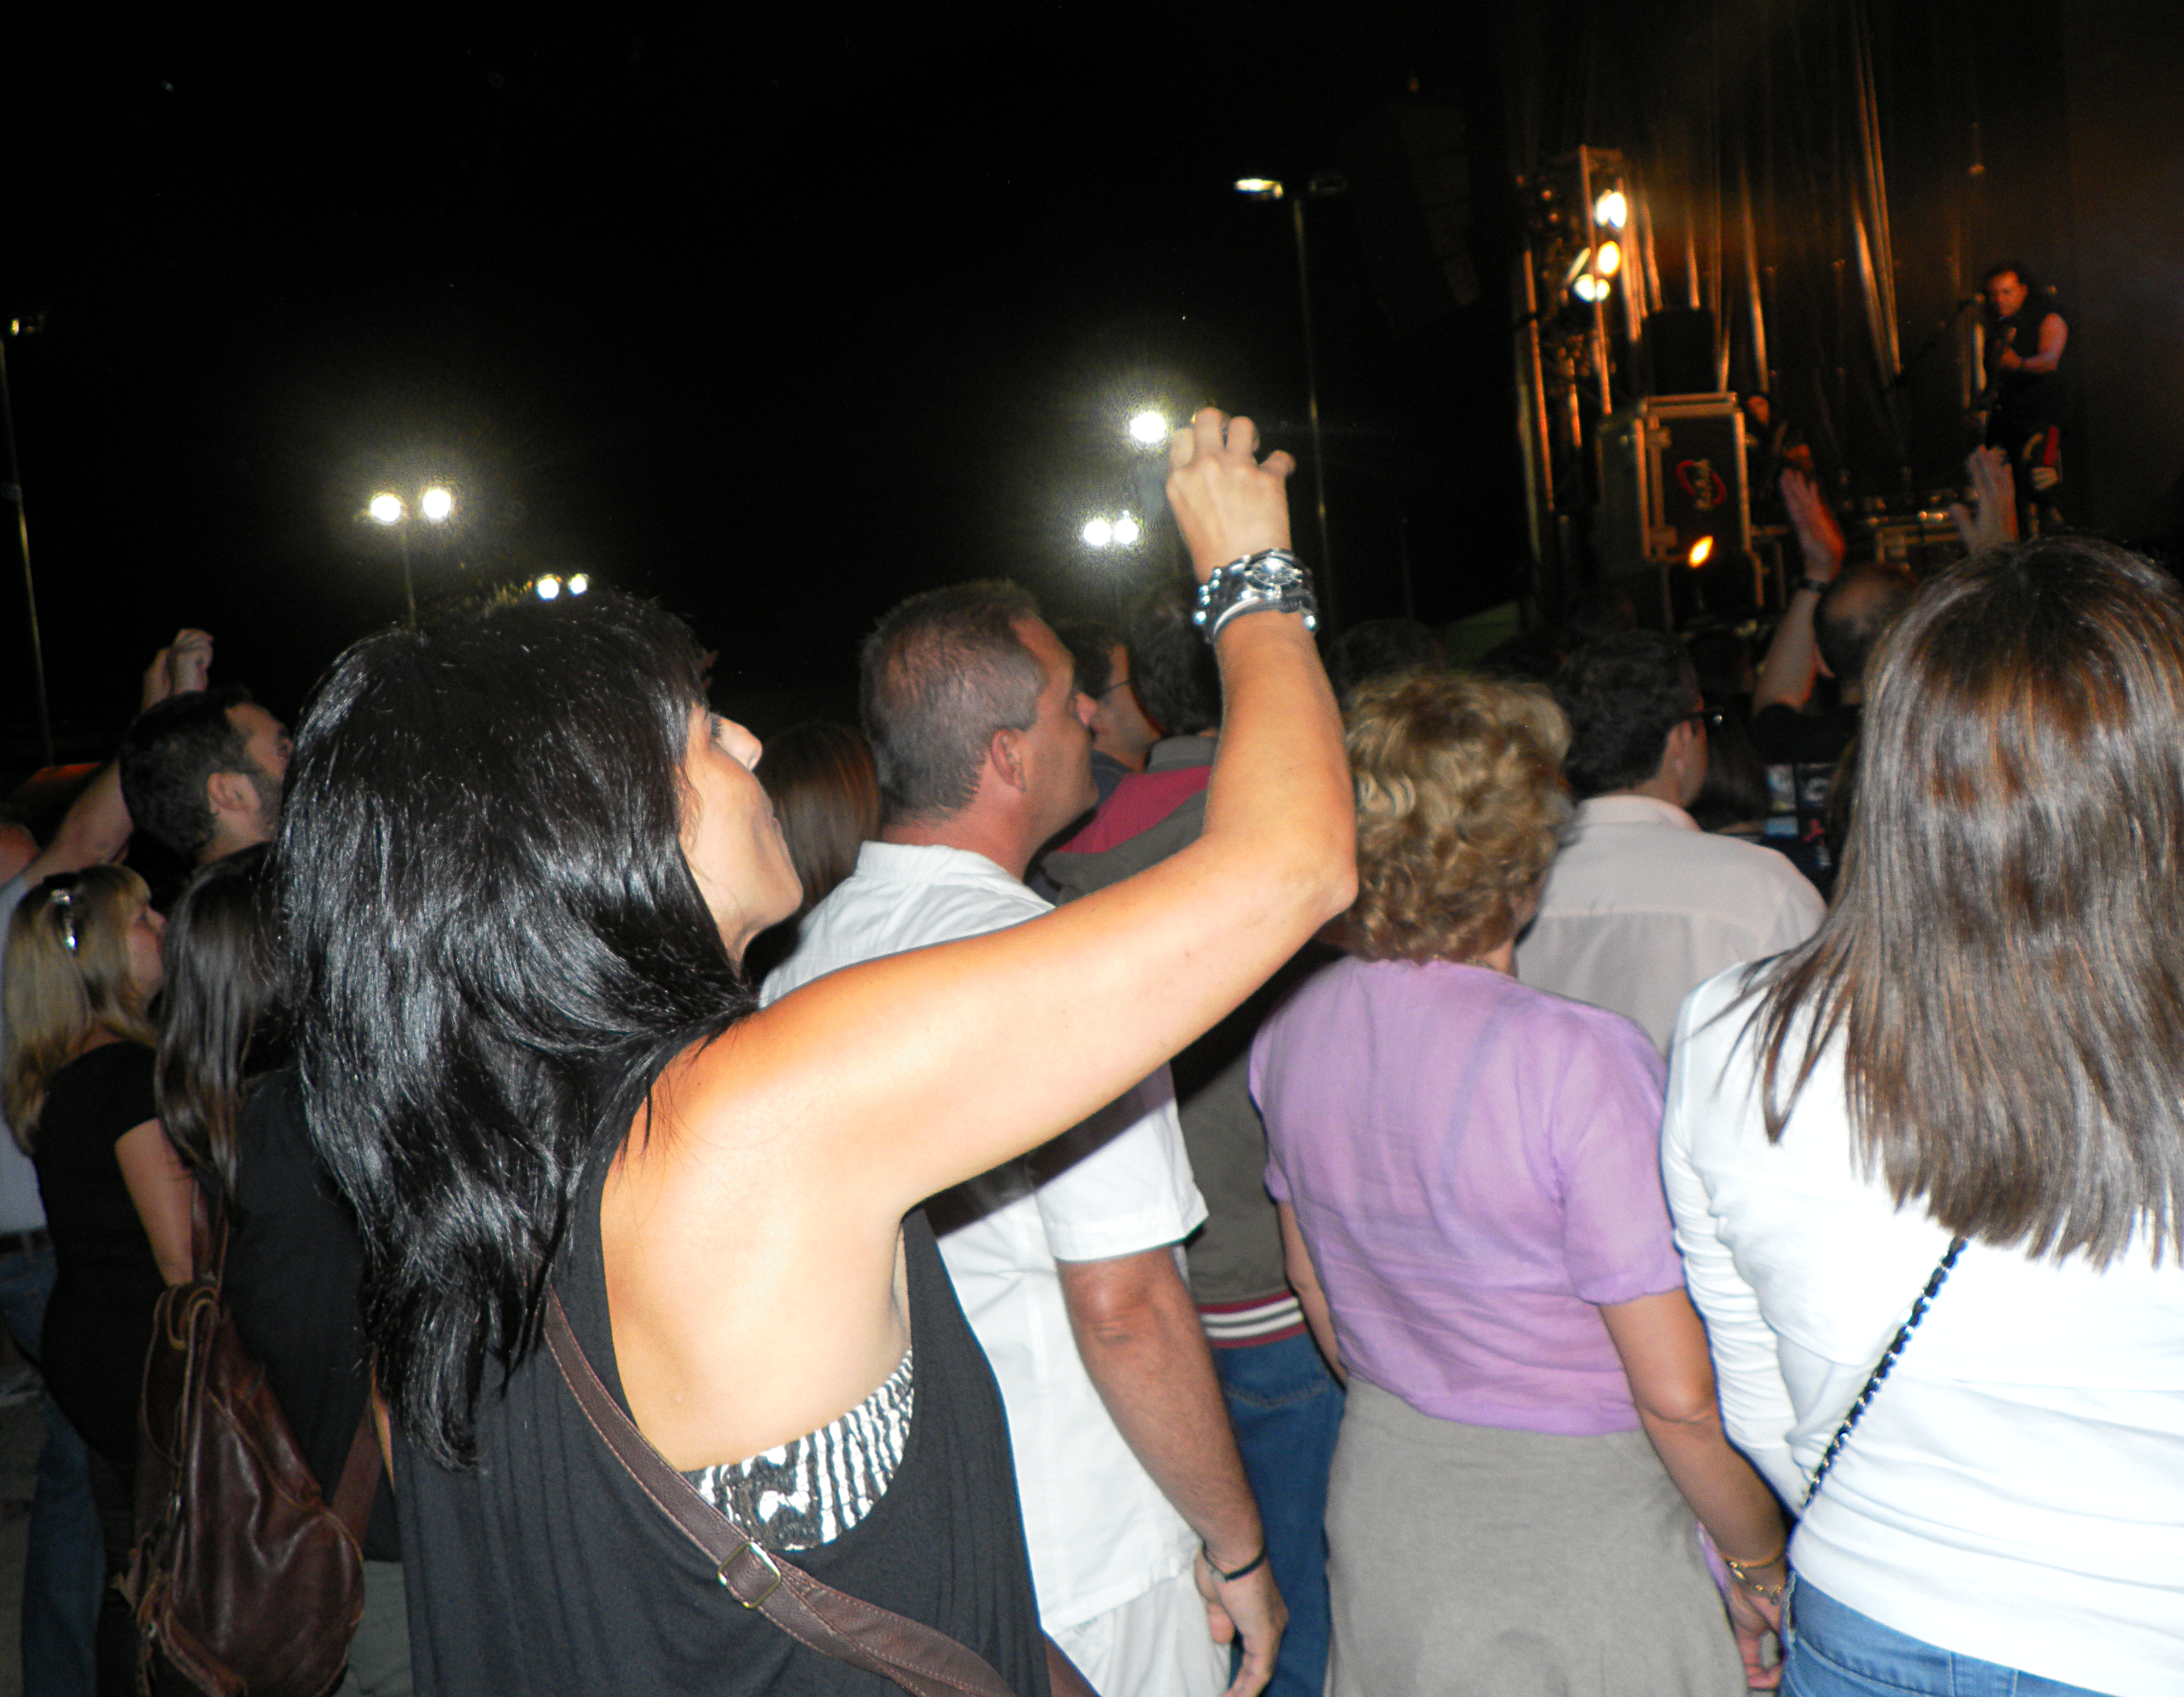
crowd, audience, party, nightclub, ggl1